History of universities in Scotland

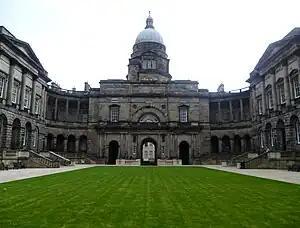
Old College, University of Edinburgh, built to plans drawn up by Robert Adam and completed in the nineteenth century

In the eighteenth century the universities went from being small and parochial institutions, largely for the training of clergy and lawyers, to major intellectual centres at the forefront of Scottish identity and life, seen as fundamental to democratic principles and the opportunity for social advancement for the talented. Chairs of medicine were founded at Marsichial College (1700), Glasgow (1713), St. Andrews (1722) and a chair of chemistry and medicine at Edinburgh (1713). It was Edinburgh's medical school, founded in 1732, that came to dominate. By the 1740s it had displaced Leiden as the major centre of medicine in Europe and was a leading centre in the Atlantic world. The universities still had their difficulties. The economic down turn in the mid-century forced the closure of St Leonard's College in St Andrews, whose properties and staff were merged into St Salvator's College to form the United College of St Salvator and St Leonard.